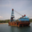
Label: ship